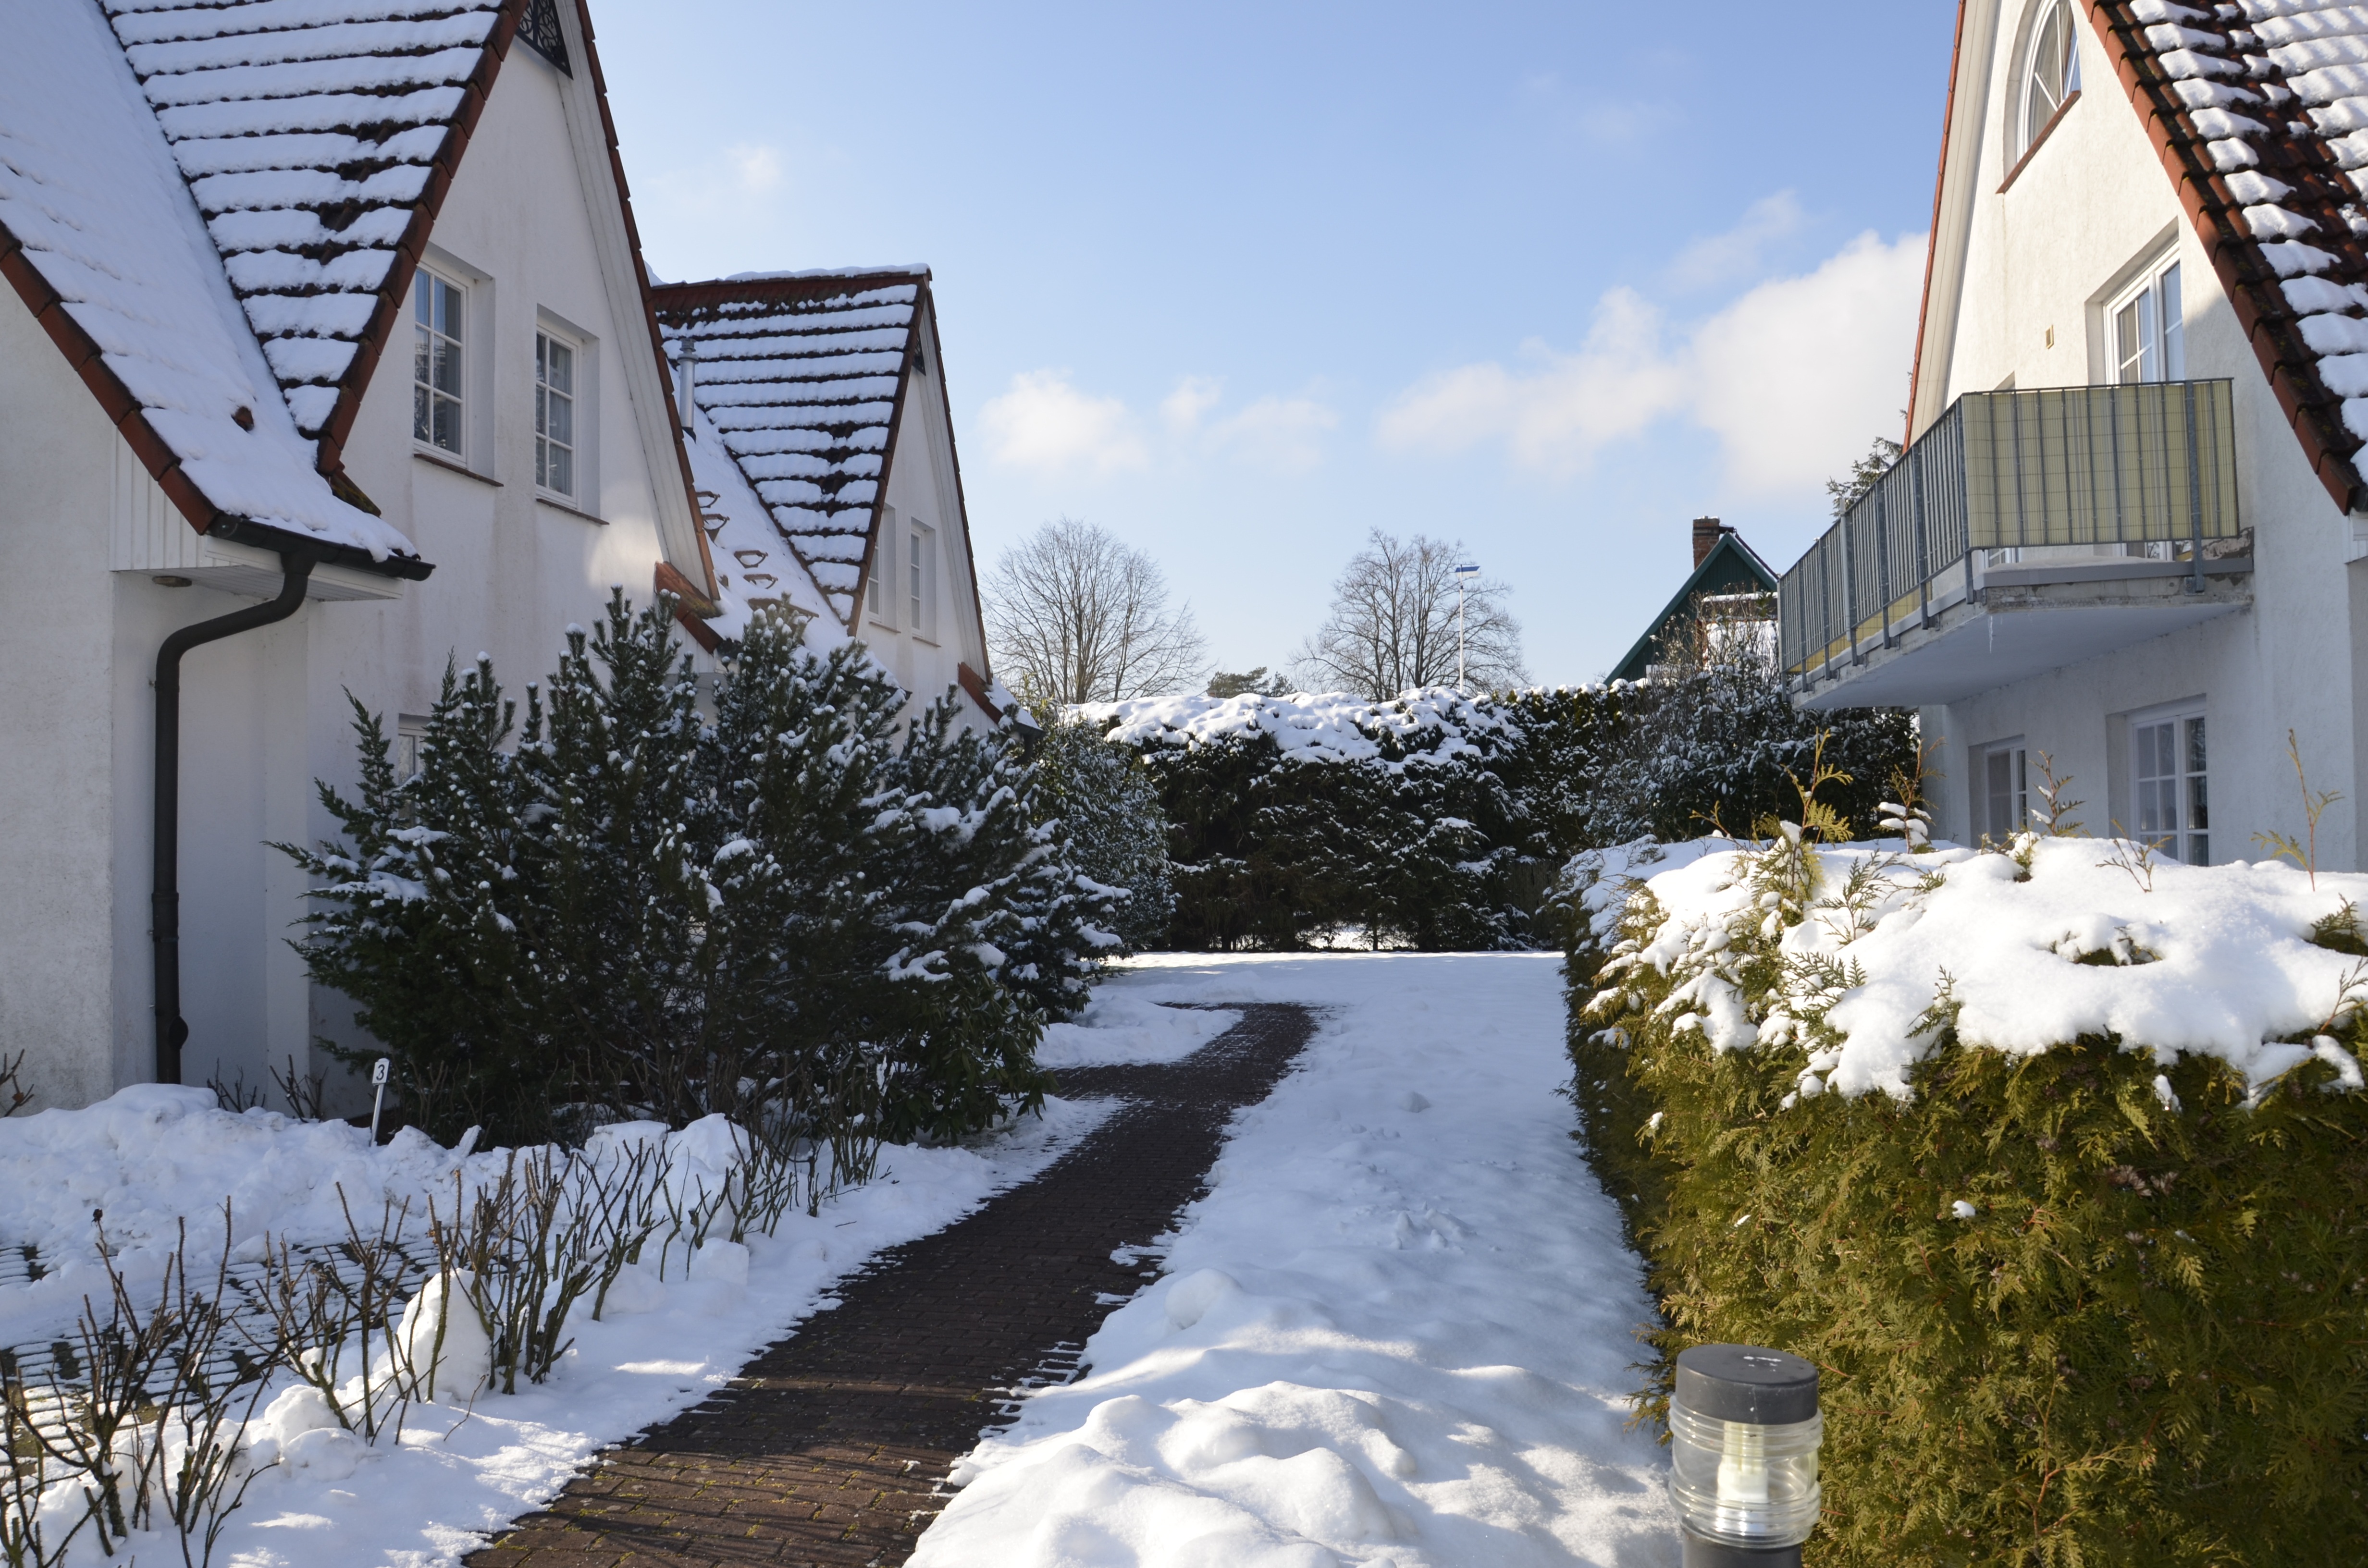
beach, water, snow, winter, sun, sunset, weather, season, thatched roof, dar, zingst, baltic sea